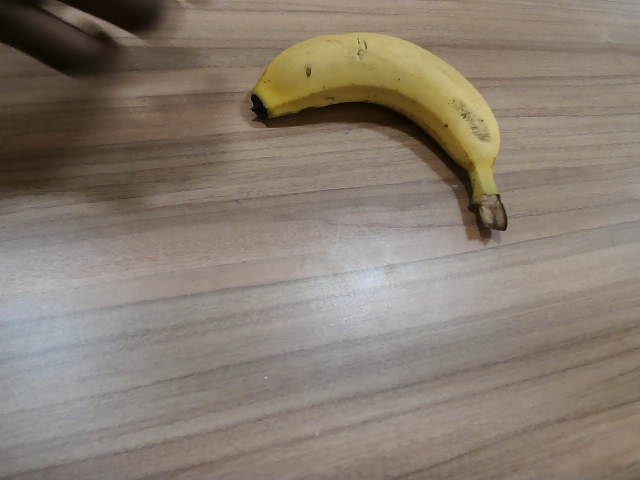
Label: Ripe_Banana